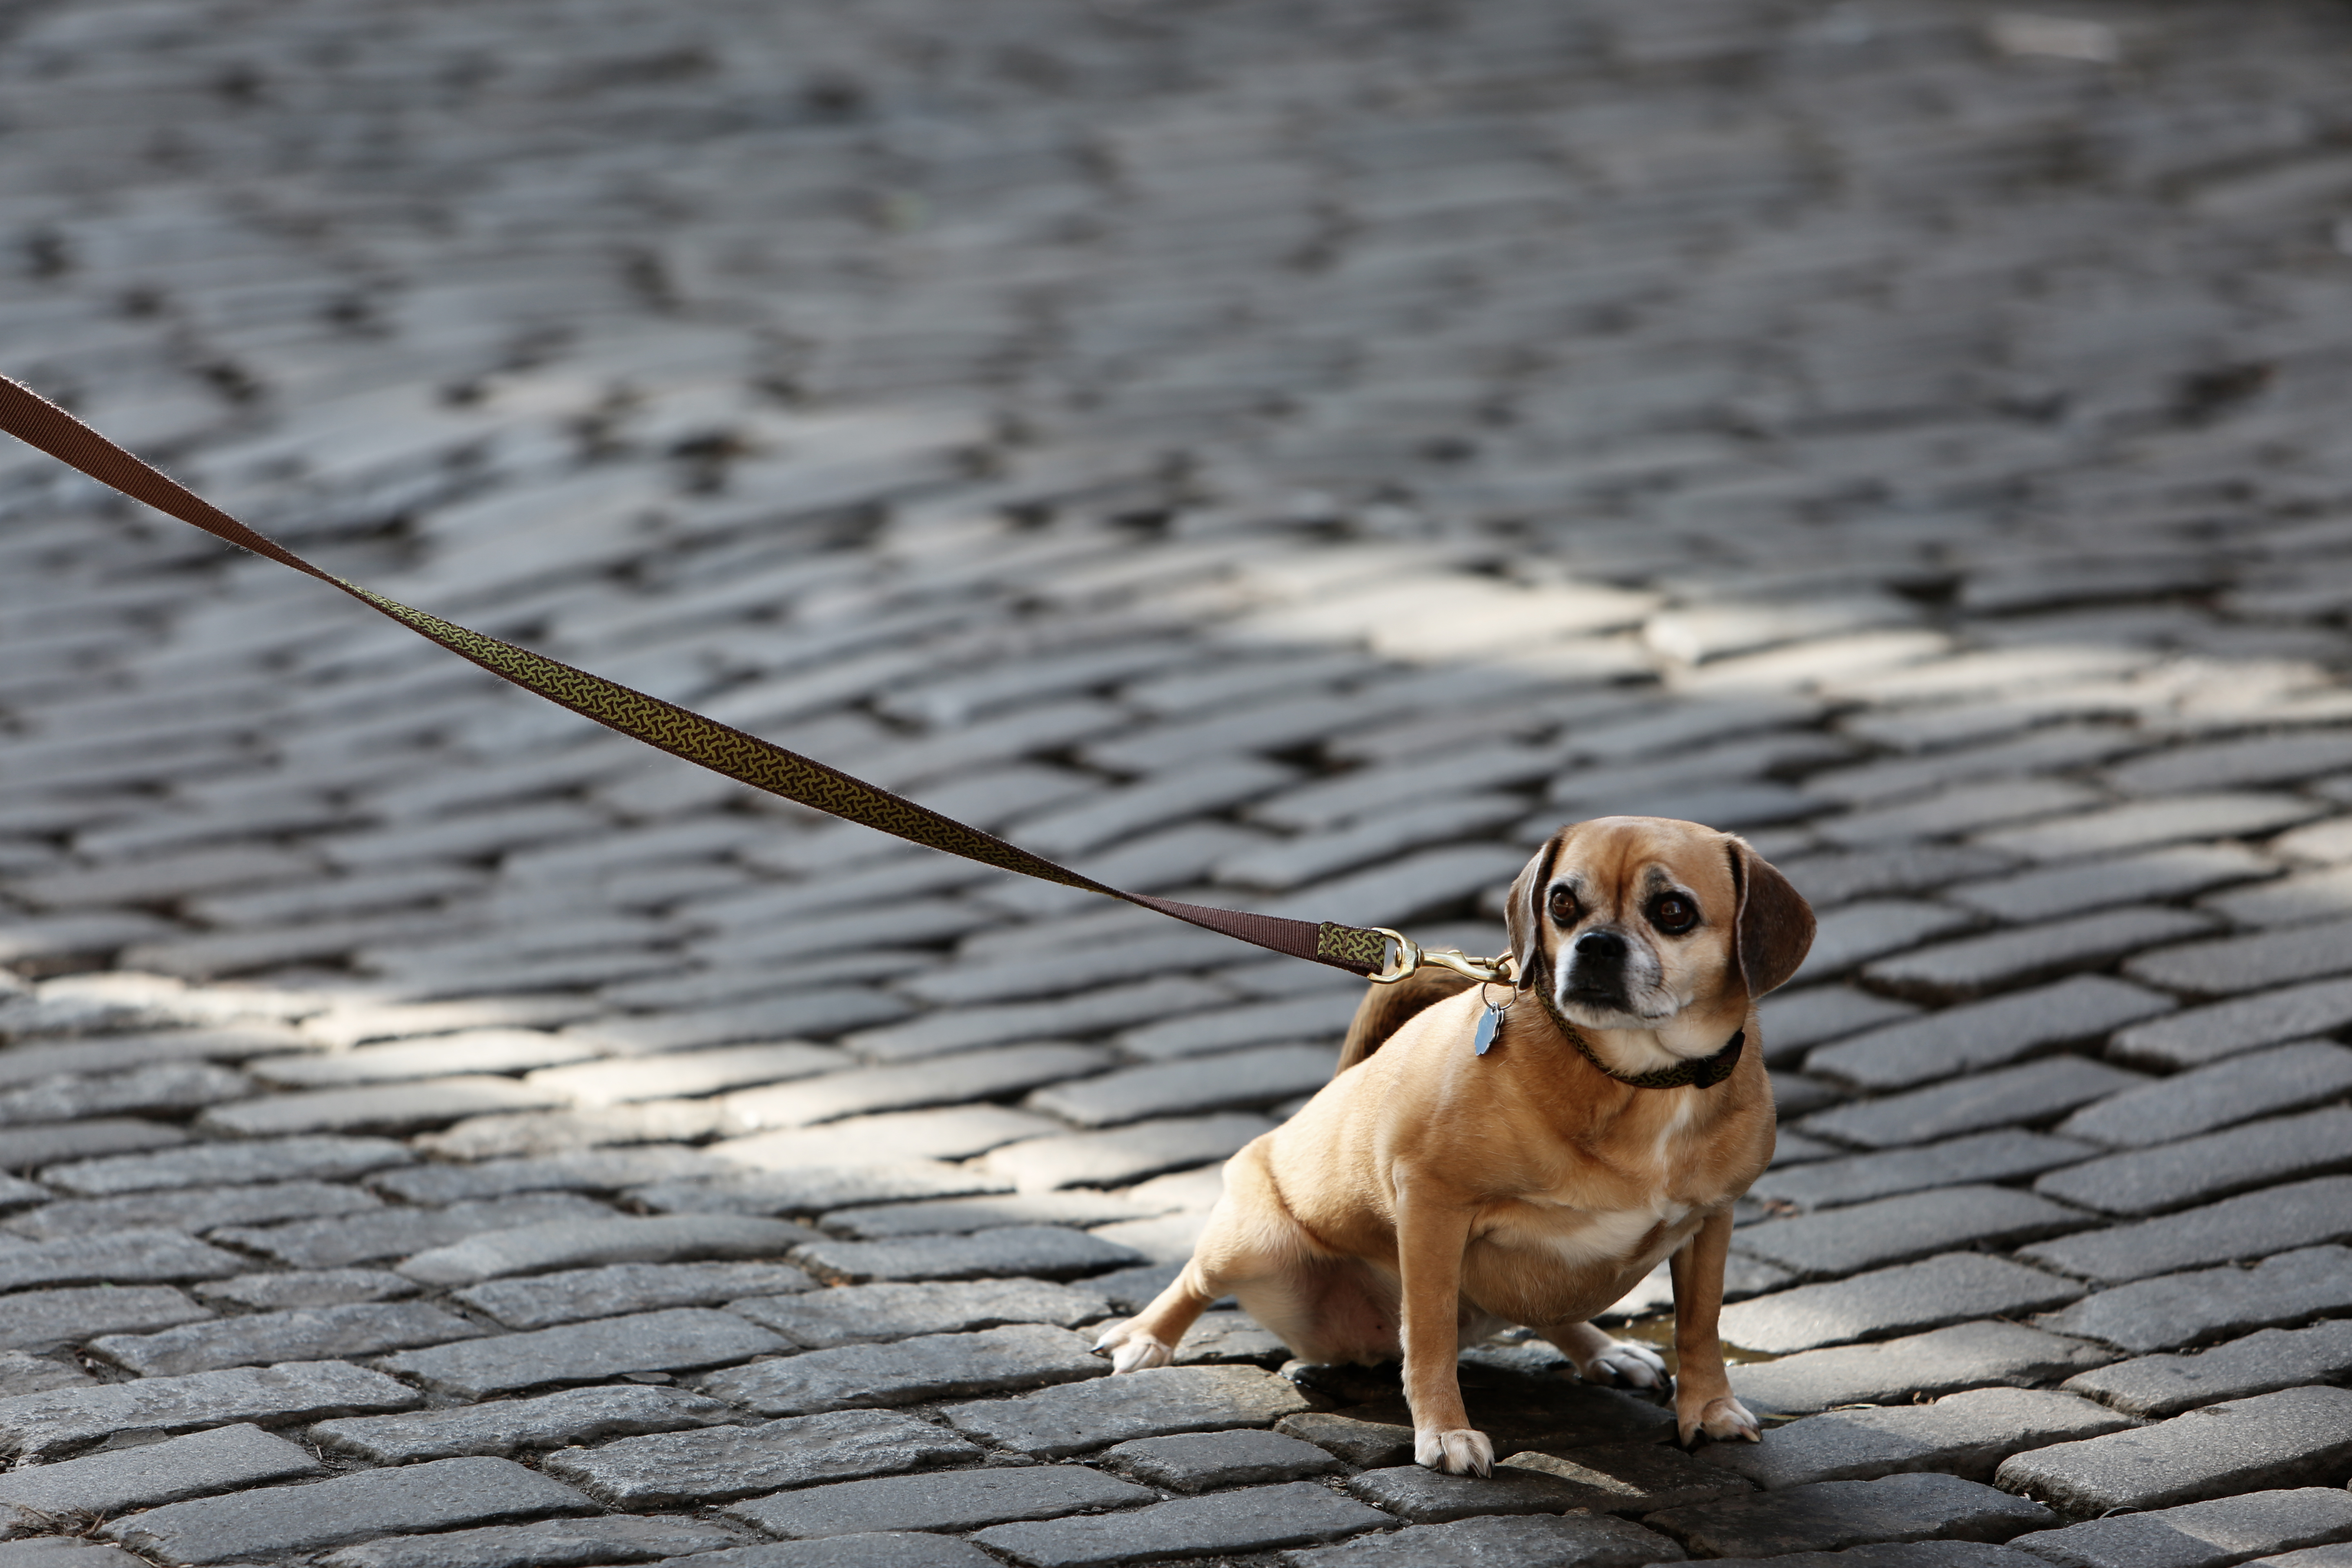
puppy, dog, animal, cute, pet, mammal, vertebrate, lead, street dog, dog like mammal, dog crossbreeds, public domain images